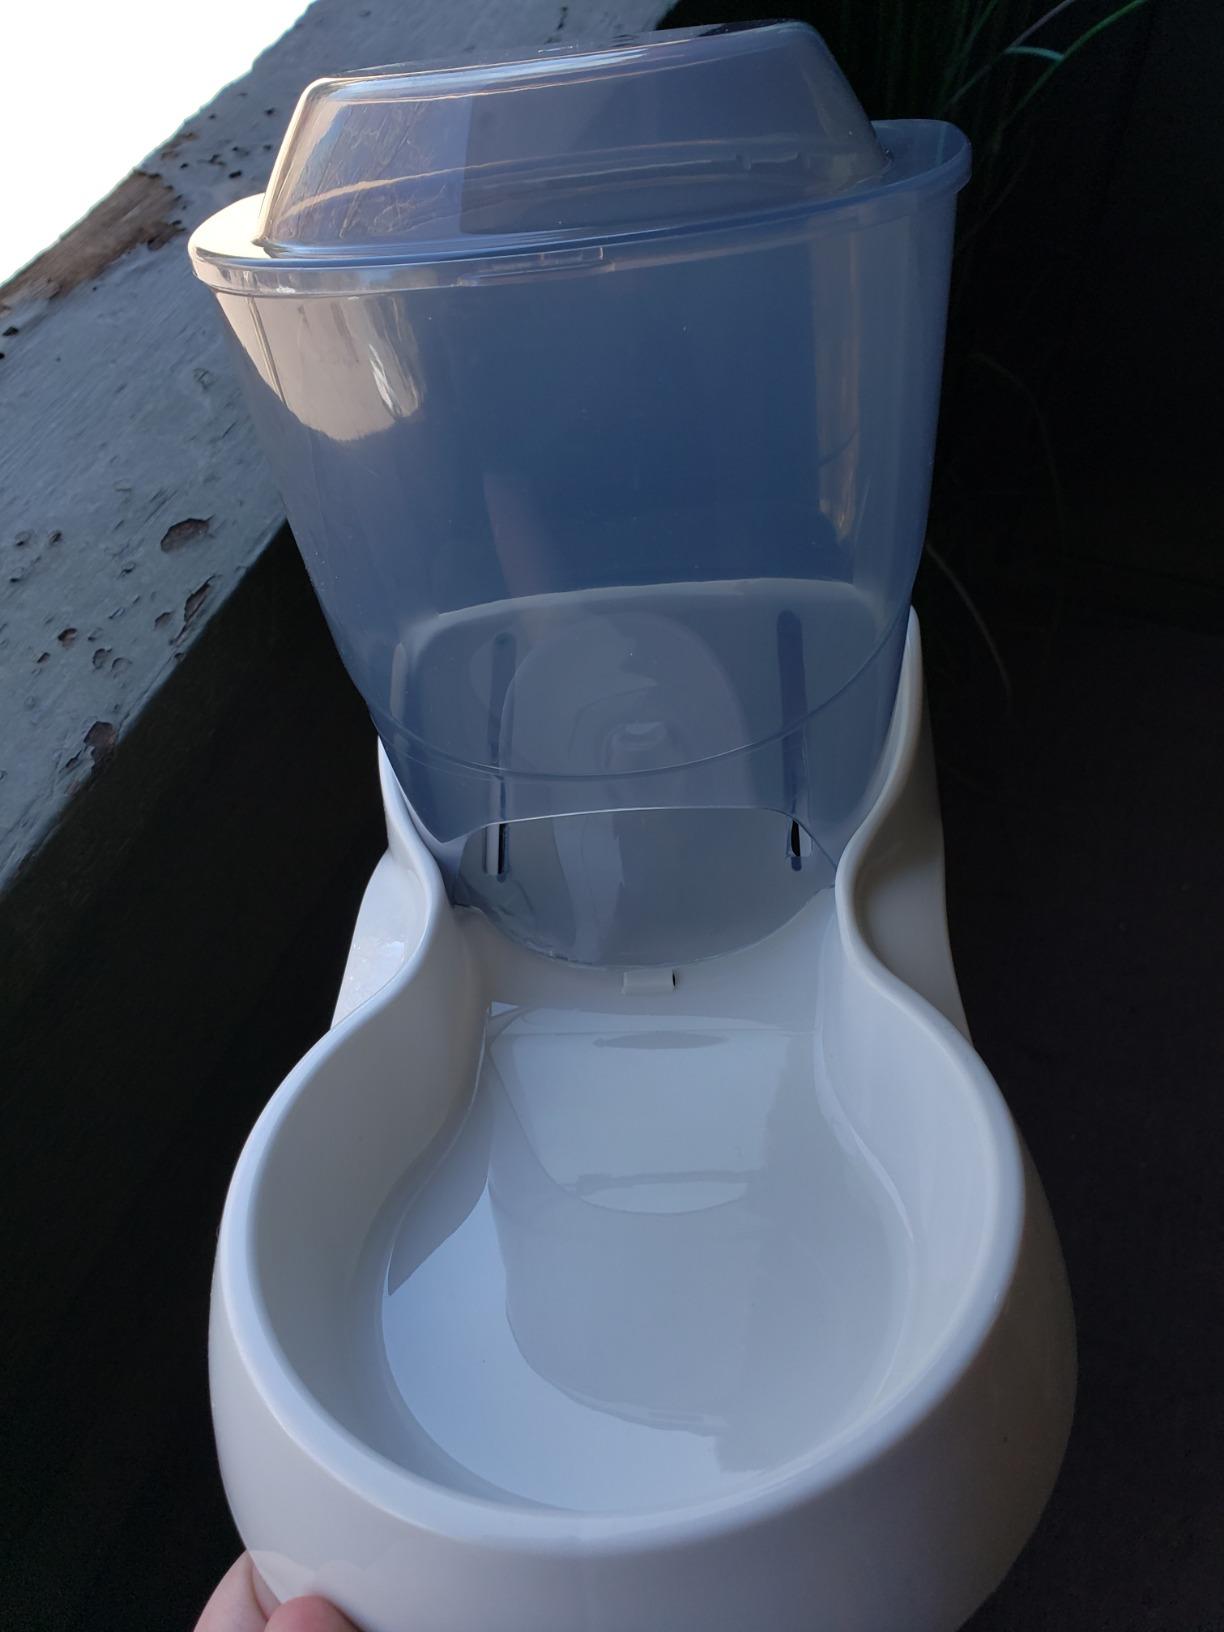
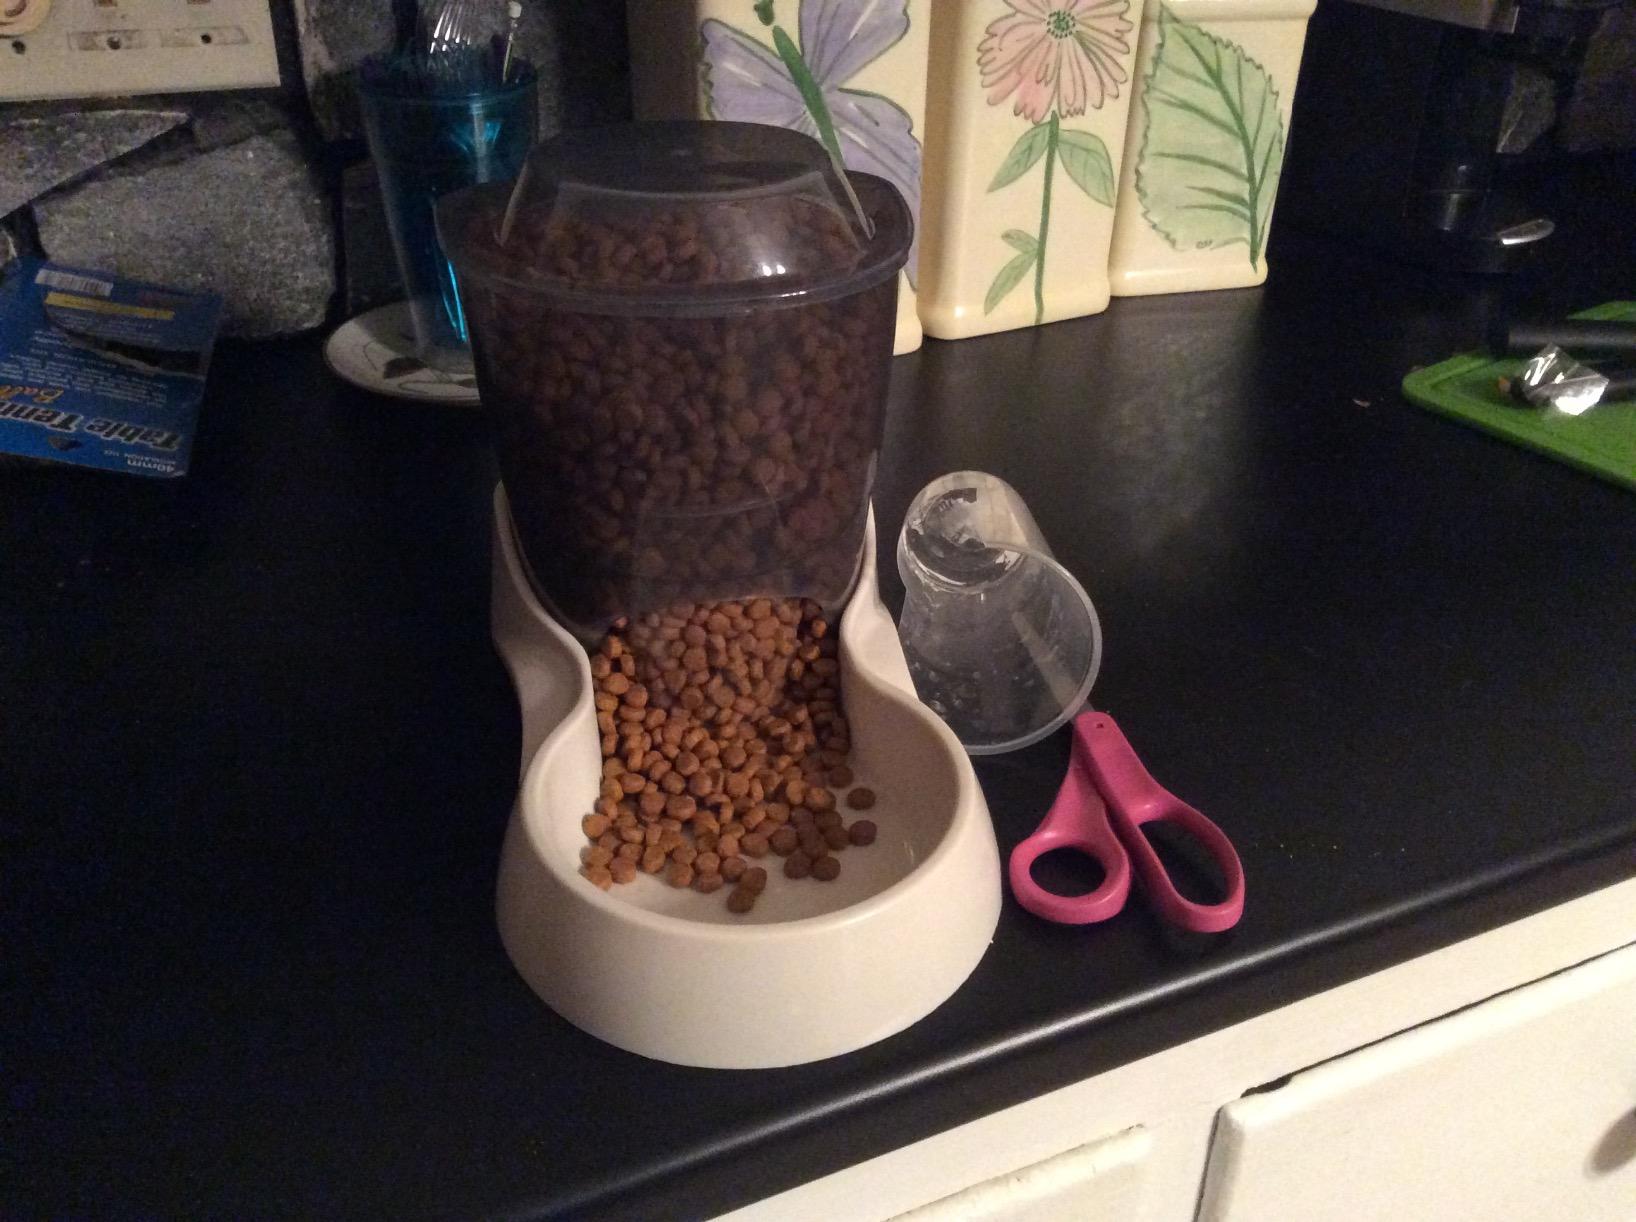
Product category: items_feeder
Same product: yes